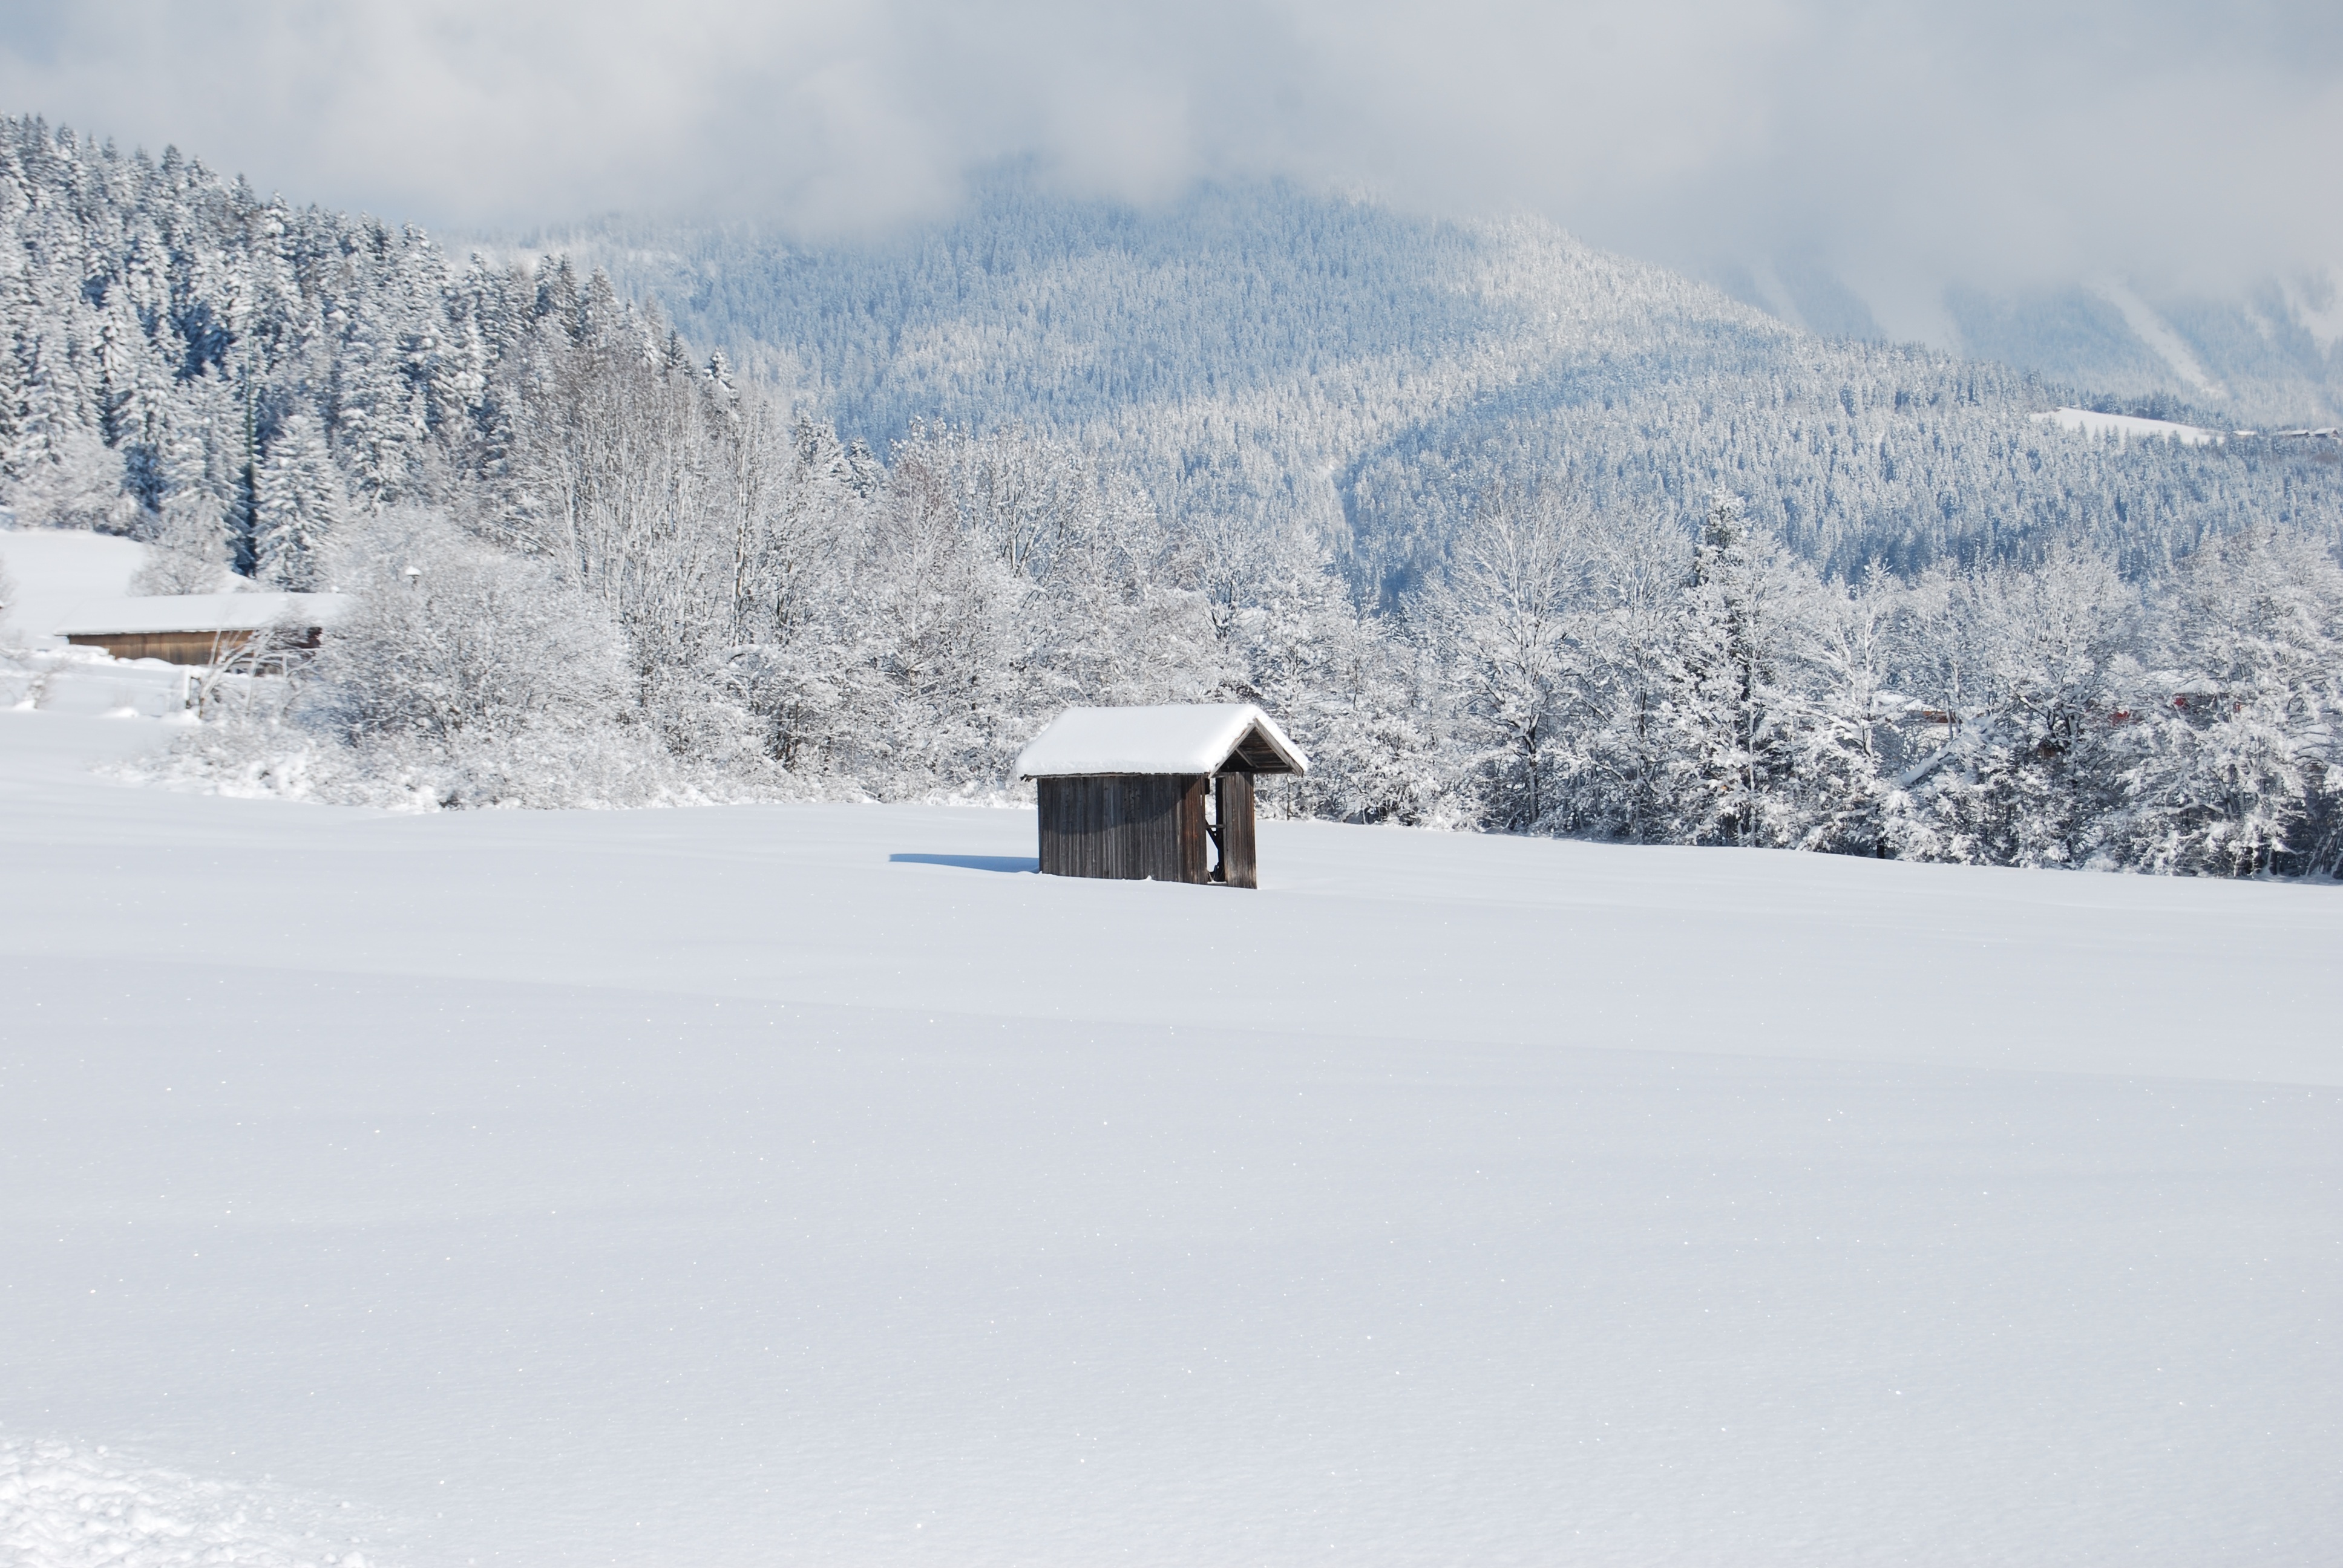
nature, mountain, snow, winter, mountain range, cabin, weather, season, winter landscape, winters, blizzard, piste, freezing, white christmas, snowy landscape, drills, winter white, geological phenomenon